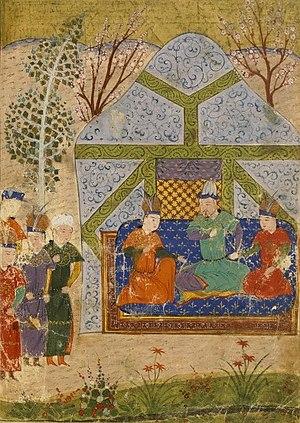
Assemblée des fils de Djengiz Khân